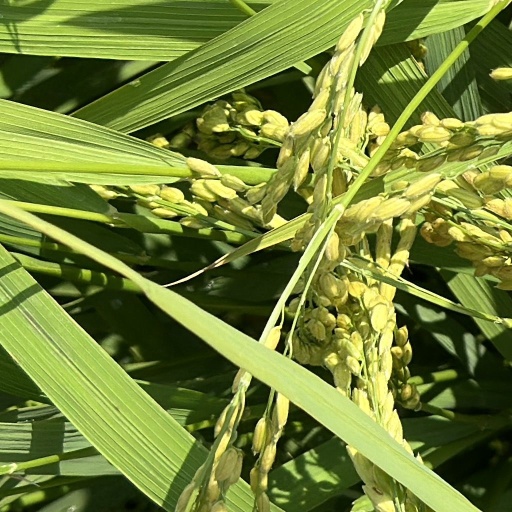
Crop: rice